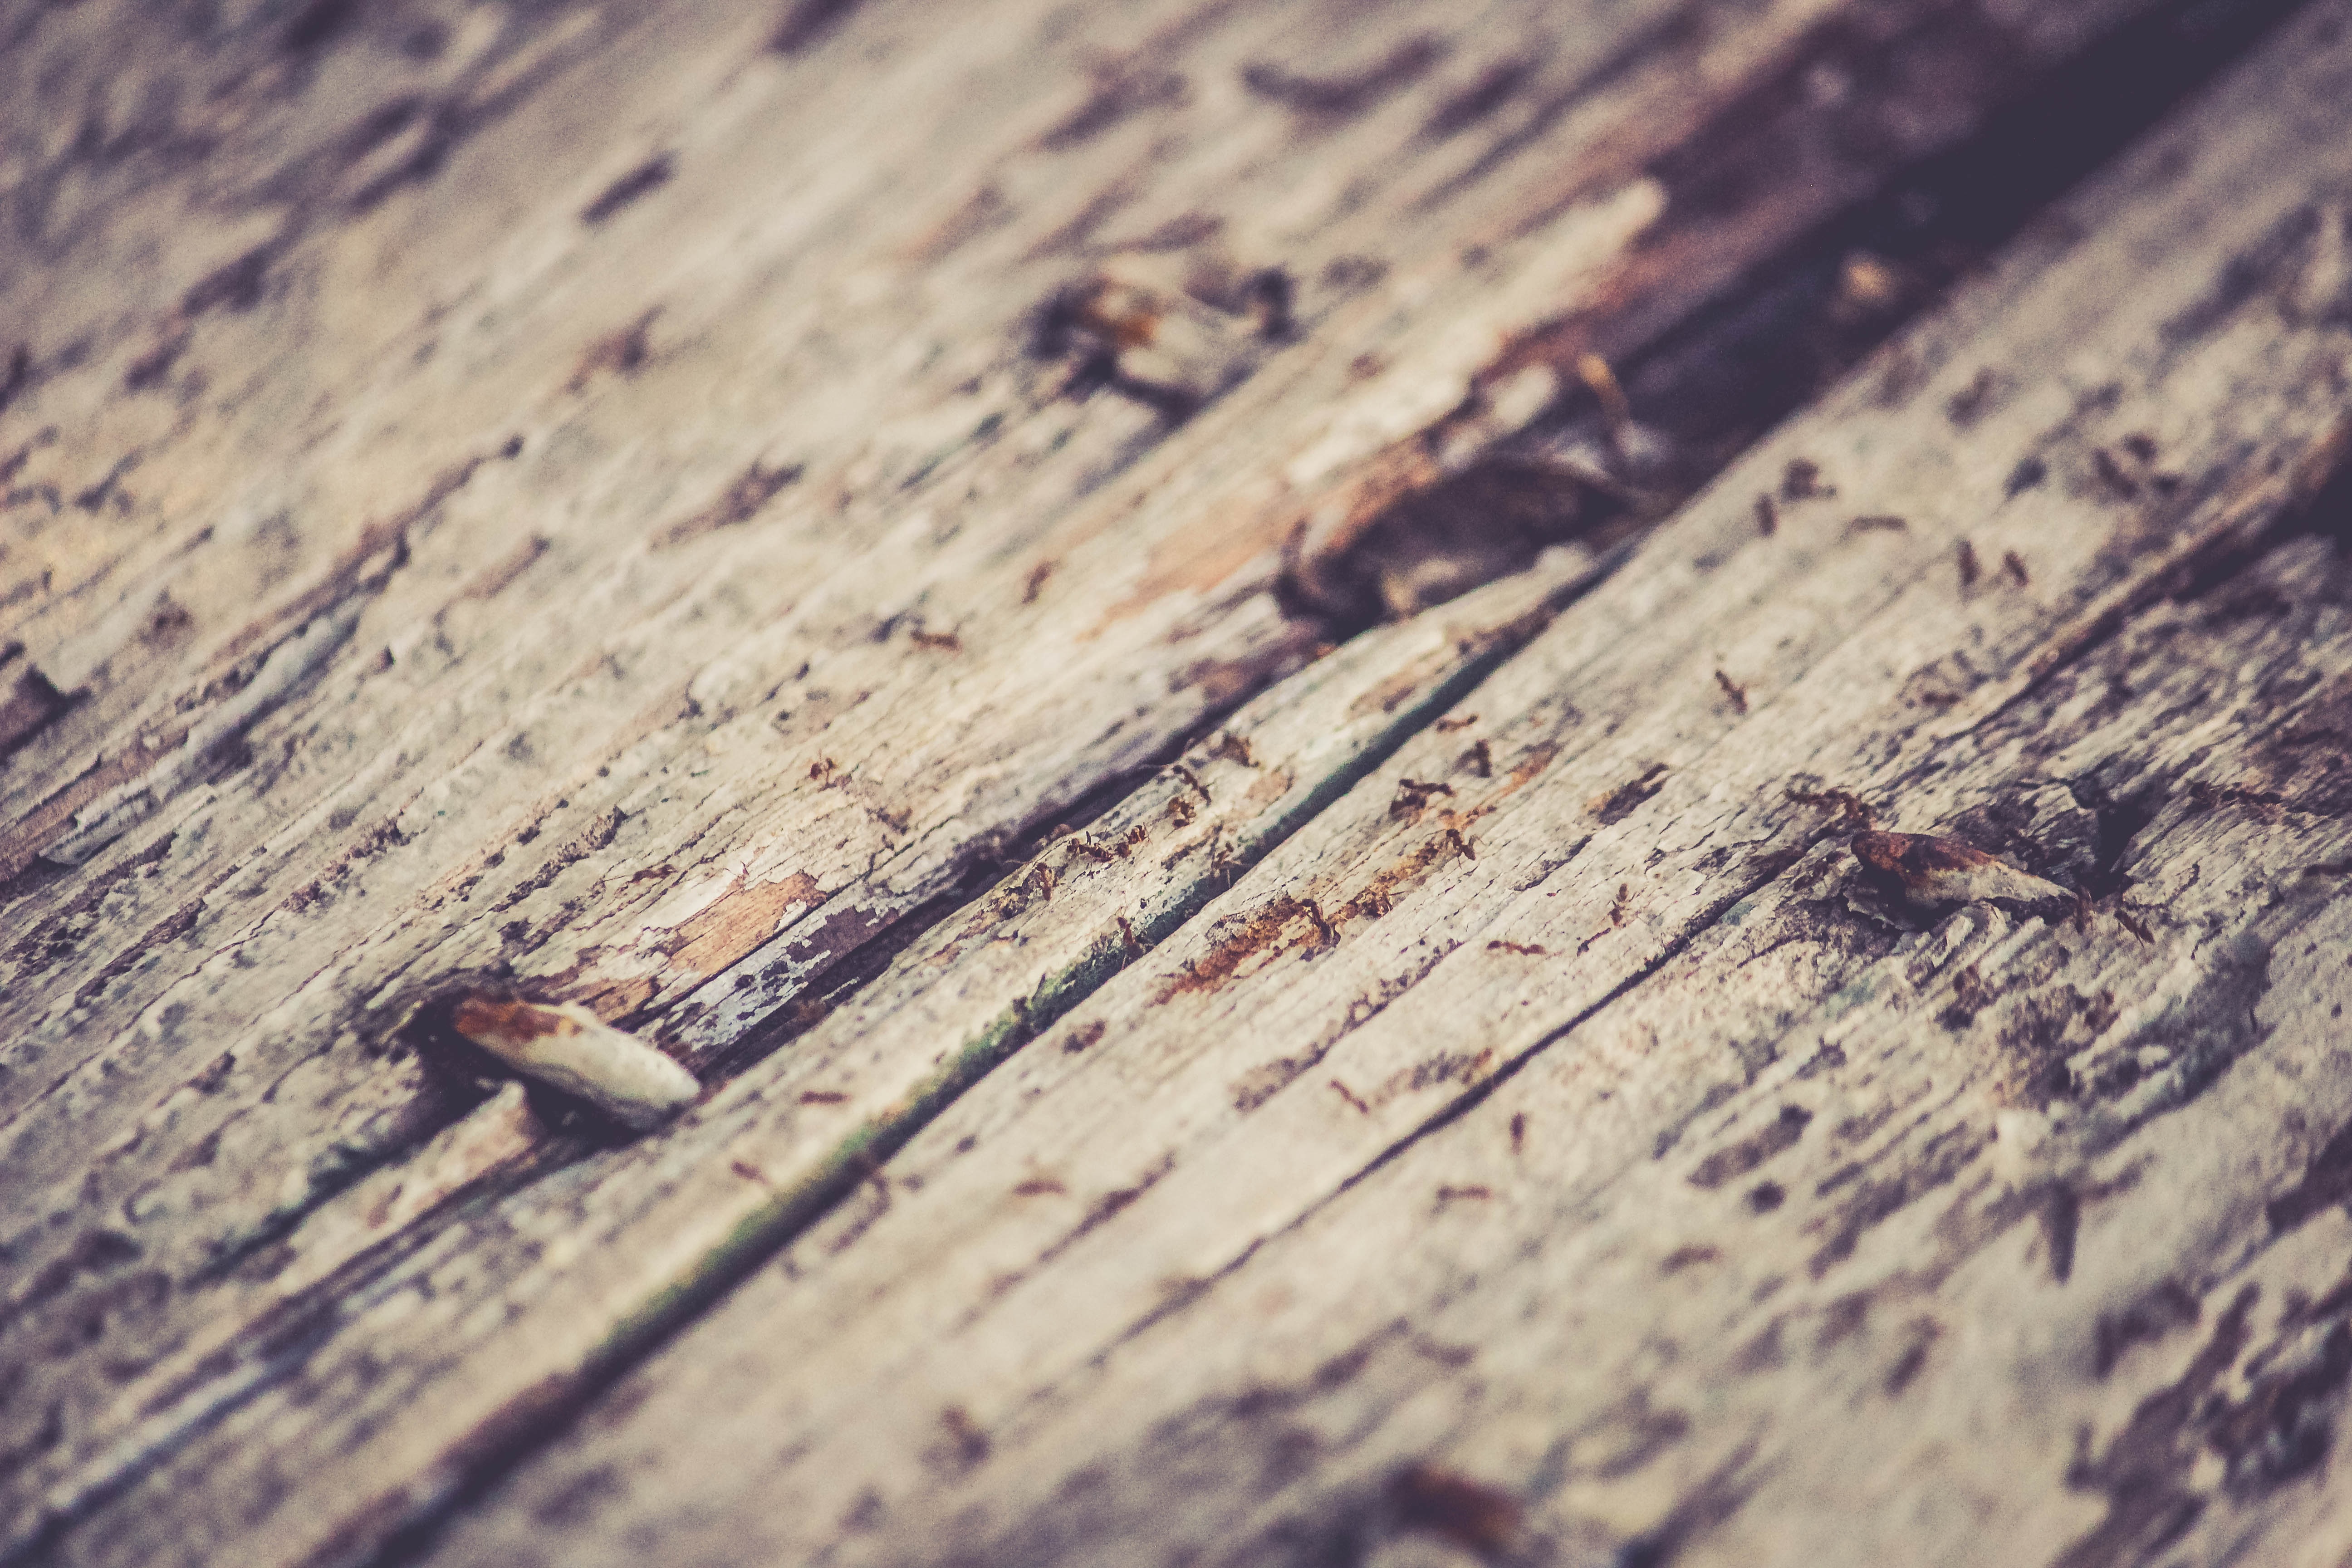
writing, hand, wood, white, photography, texture, leaf, rustic, line, color, soil, blue, close up, shape, macro photography, atmosphere of earth